Dynamit Nobel

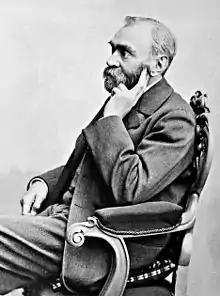
Alfred Nobel

Nobel wanted to produce nitroglycerine on several sites in Europe because the transportation of explosives was very dangerous due to its well-known sensitivity to shocks.